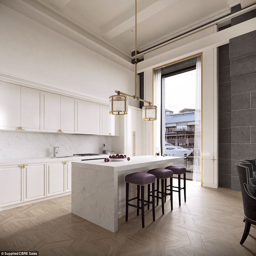
they all have a white table in the middle that fits a couple of bar stools and hanging art deco inspired lights